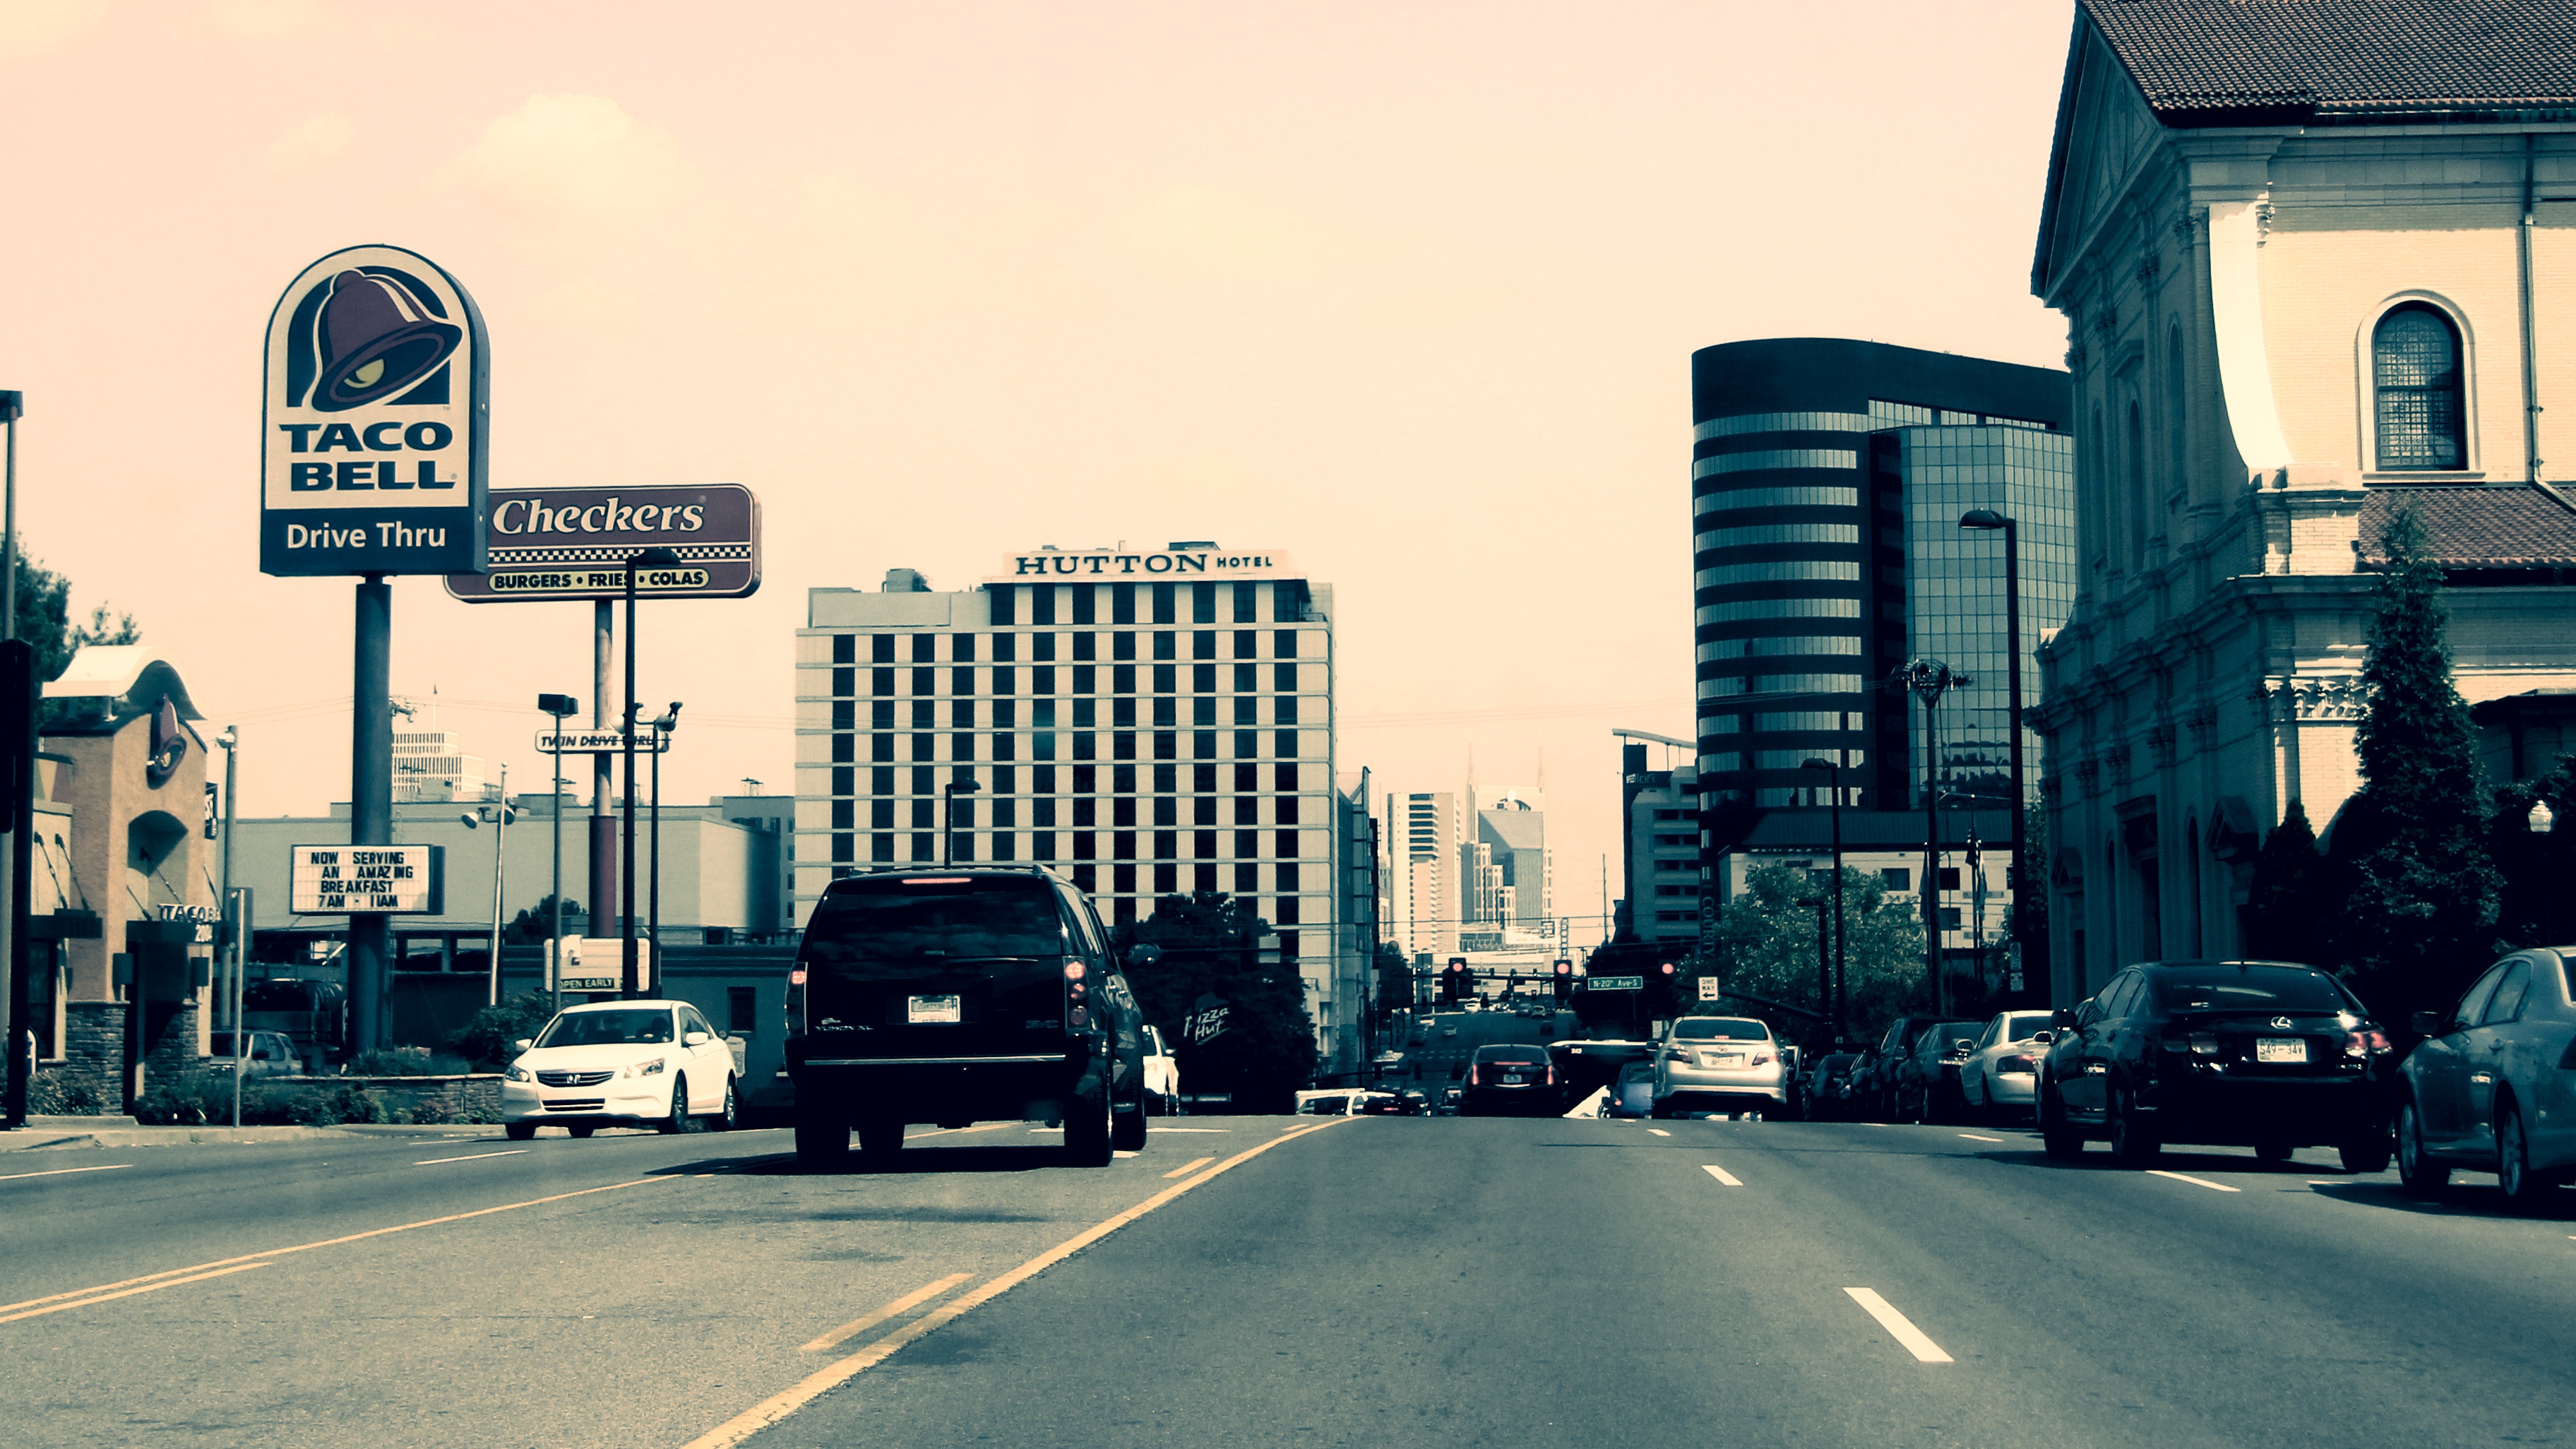
architecture, road, skyline, street, highway, building, city, photo, cityscape, downtown, transport, evening, usa, america, lane, modern, united states, southern, skyscrapers, infrastructure, cumberland, nashville, metropolis, tennessee, urban area, residential area, human settlement, metropolitan area